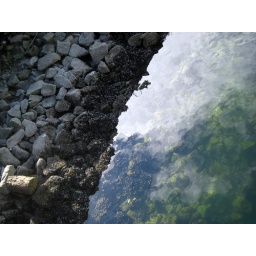
A reflective shot of the water and rocks below a pier we were standing on. I love this shot.